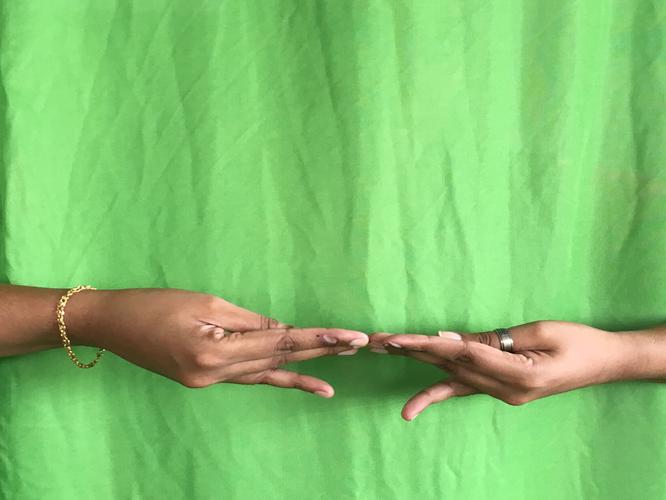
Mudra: Khatva
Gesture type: double_hand